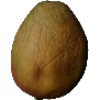
Label: Papaya 1